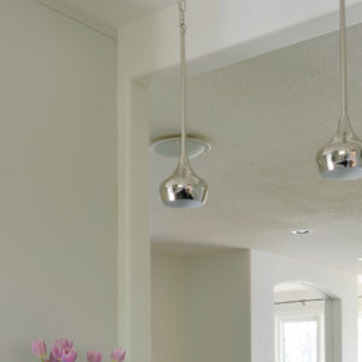
Material: metal